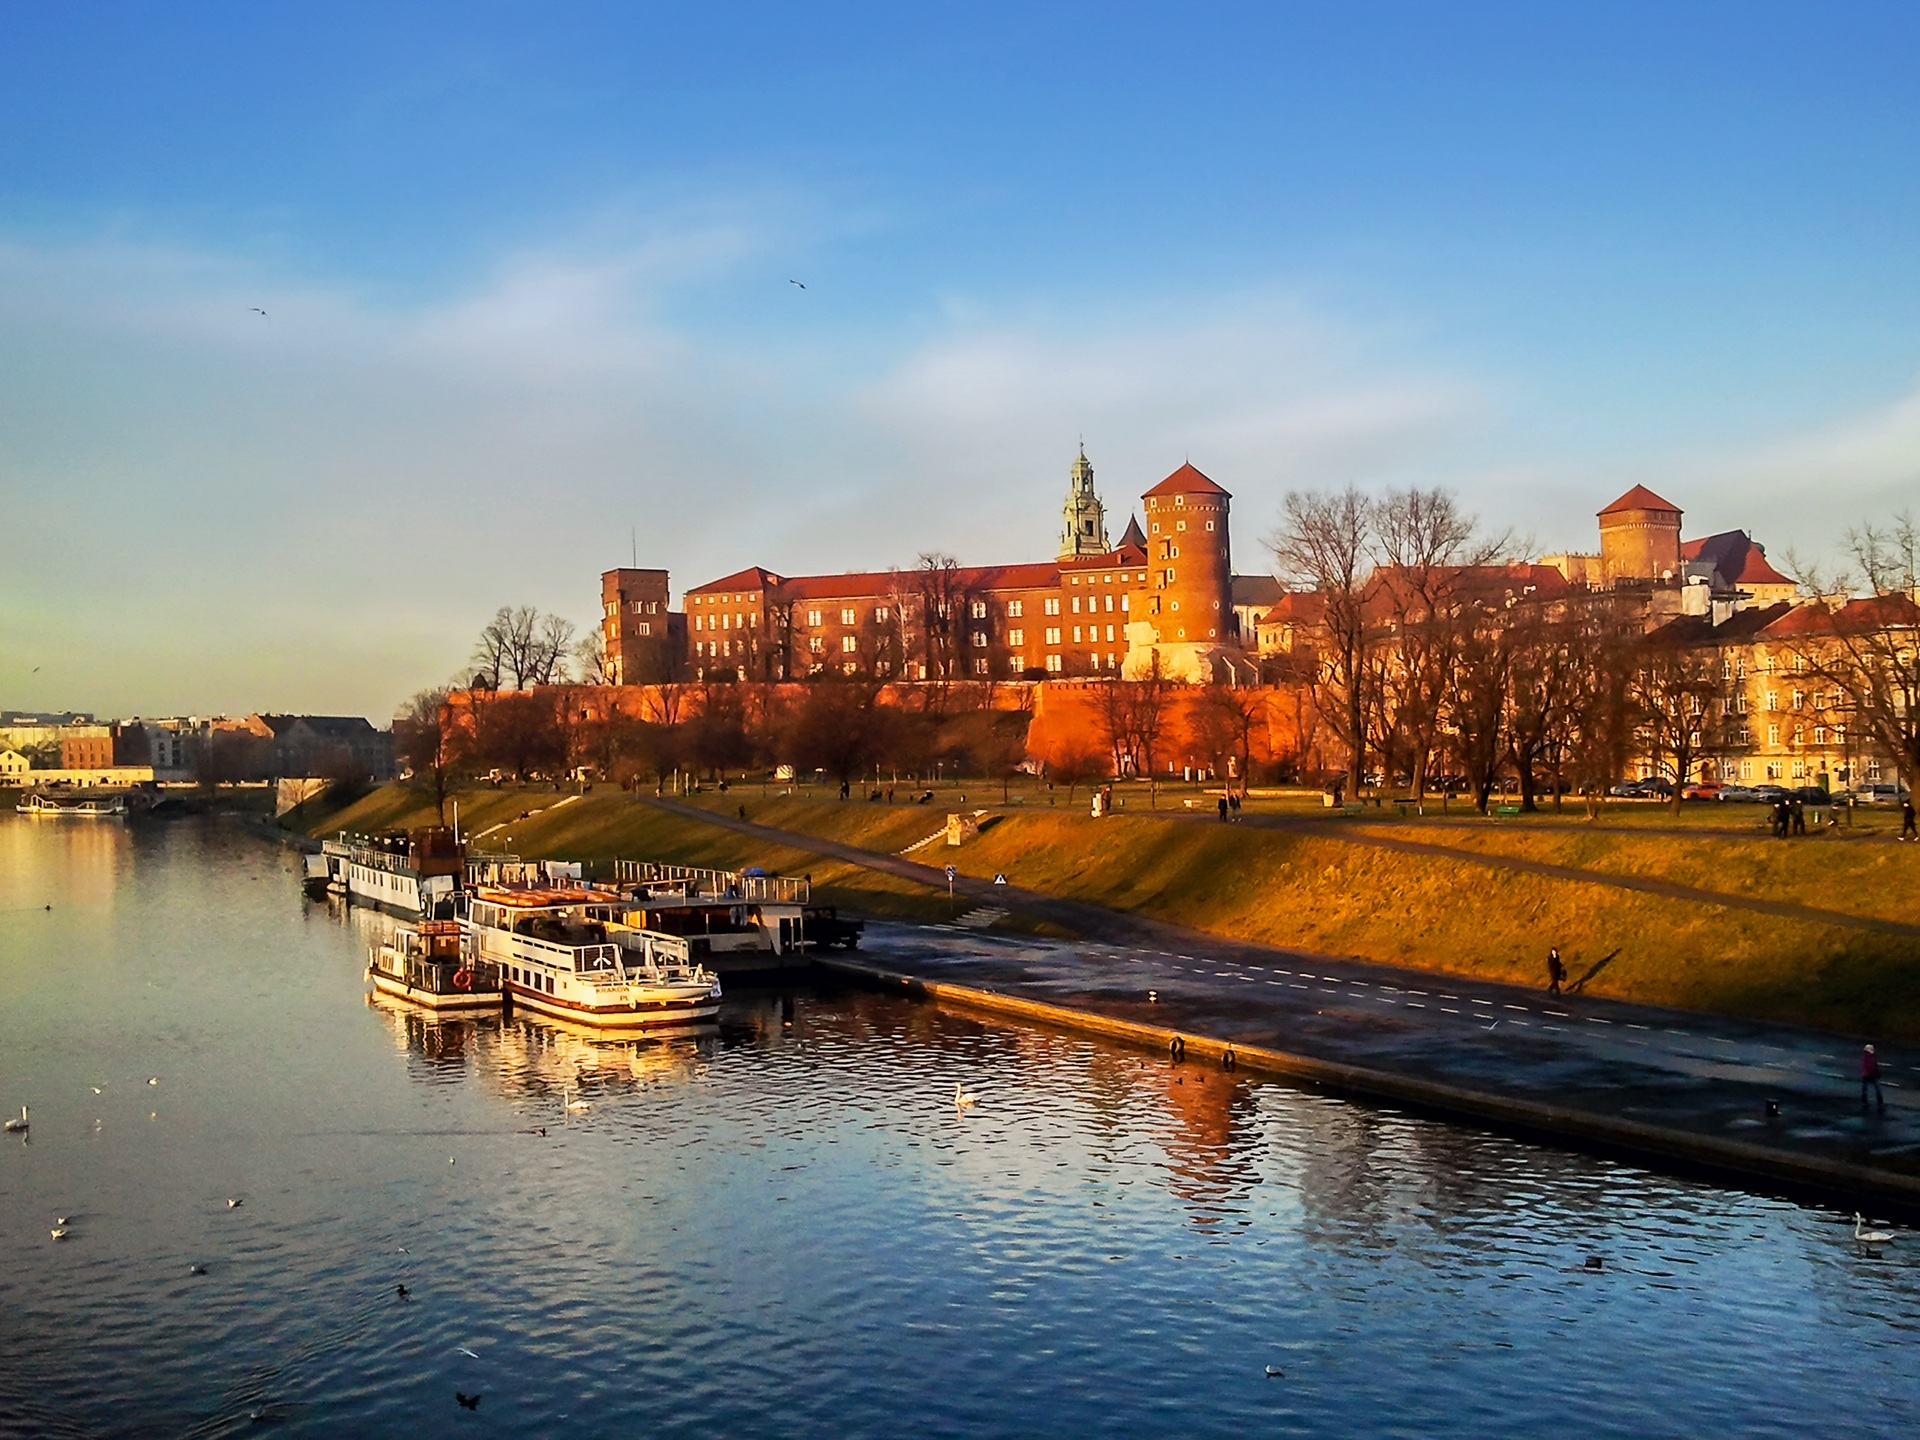
sea, coast, water, architecture, sunset, skyline, night, morning, town, city, river, canal, monument, cityscape, panorama, dusk, evening, reflection, castle, harbor, port, waterway, body of water, poland, history, krakow, wawel, wisla, the cathedral, urban area, human settlement